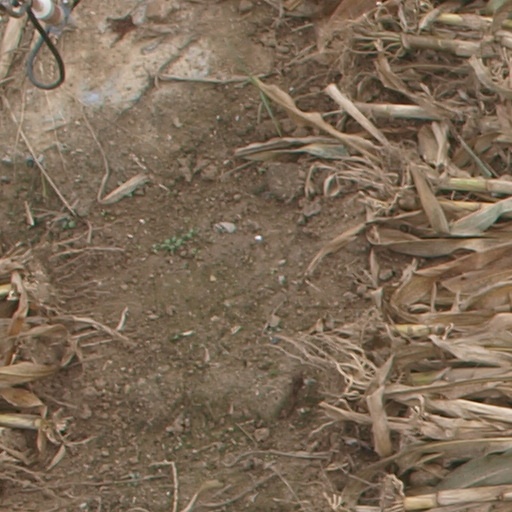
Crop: maize; corn